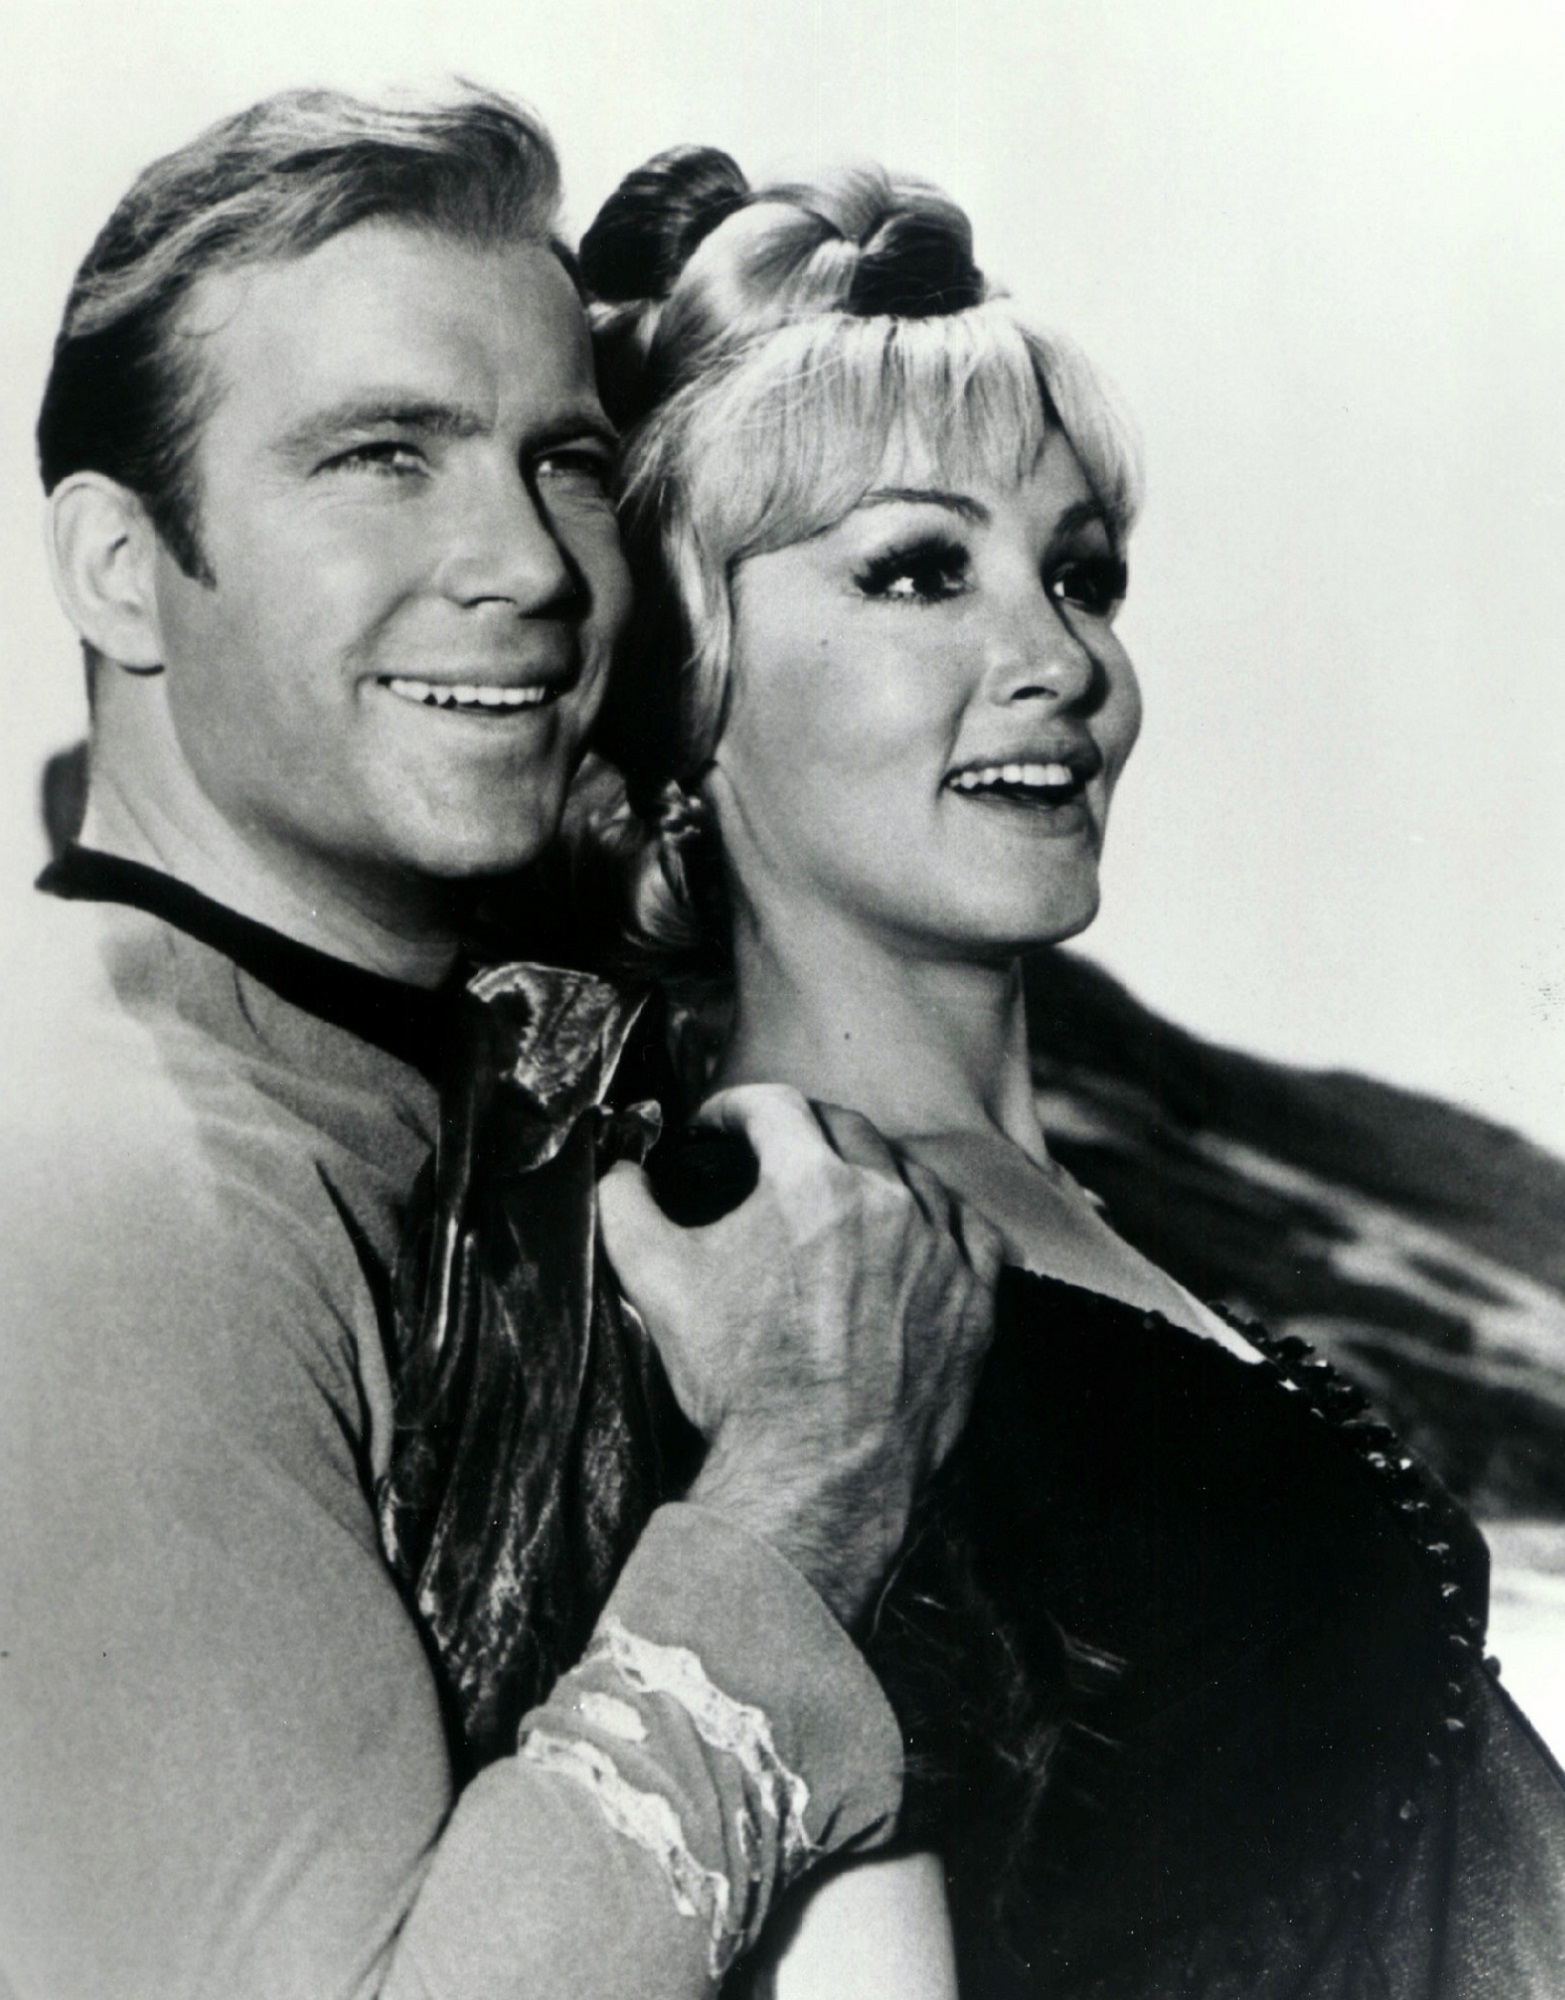
person, black and white, vintage, hollywood, model, television, tv, monochrome, hairstyle, sketch, drawing, series, classic, actor, actress, photo shoot, star trek, monochrome photography, trekkies, william shatner, captain kirk, julie newmar